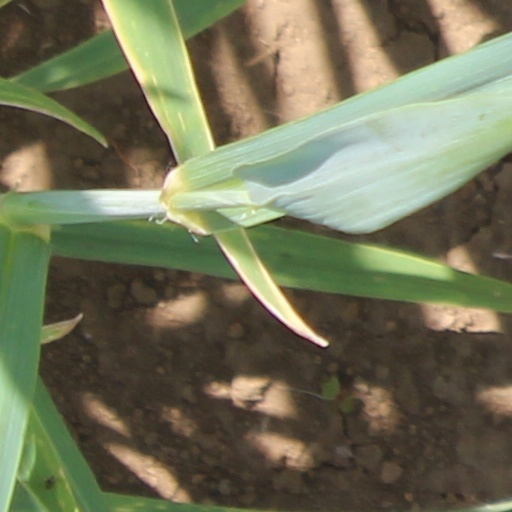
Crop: wheat